Paul Gourret

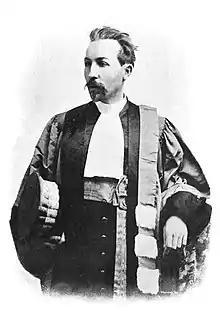

Paul Gabriel Marie Gourret (15 January 1859 in Roquevaire – 7 April 1903) was a French zoologist remembered for his biological studies of marine fauna and his work in the fishing industry. Gourret also worked with algae.